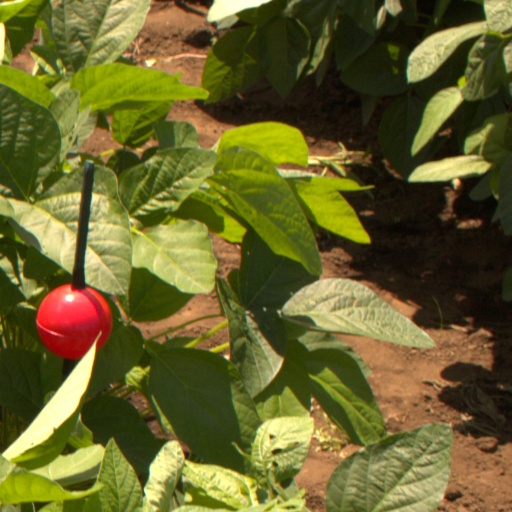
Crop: soybean